André Kertész

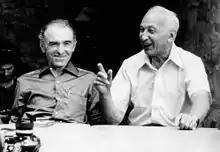
Kertész (right) and Robert Doisneau, at Arles, Southern France, in 1975

In 1946, Kertész had a solo exhibition at the Art Institute of Chicago, featuring photographs from his "Day of Paris" series. Kertész said this was one of his greatest times in the United States. In 1952, he and his wife moved to a 12th-floor apartment at 2 Fifth Avenue near Washington Square Park, the setting for some of his best photographs since having immigrated to the US. Using a telephoto lens, he took a series of snow-covered Washington Square, showing numerous silhouettes and tracks. In 1955 he was insulted to have his work excluded when Edward Steichen's "The Family of Man" show was featured at MoMA. Despite the success of the Chicago show, Kertész did not gain another exhibit until 1962, when his photographs were shown at Long Island University.